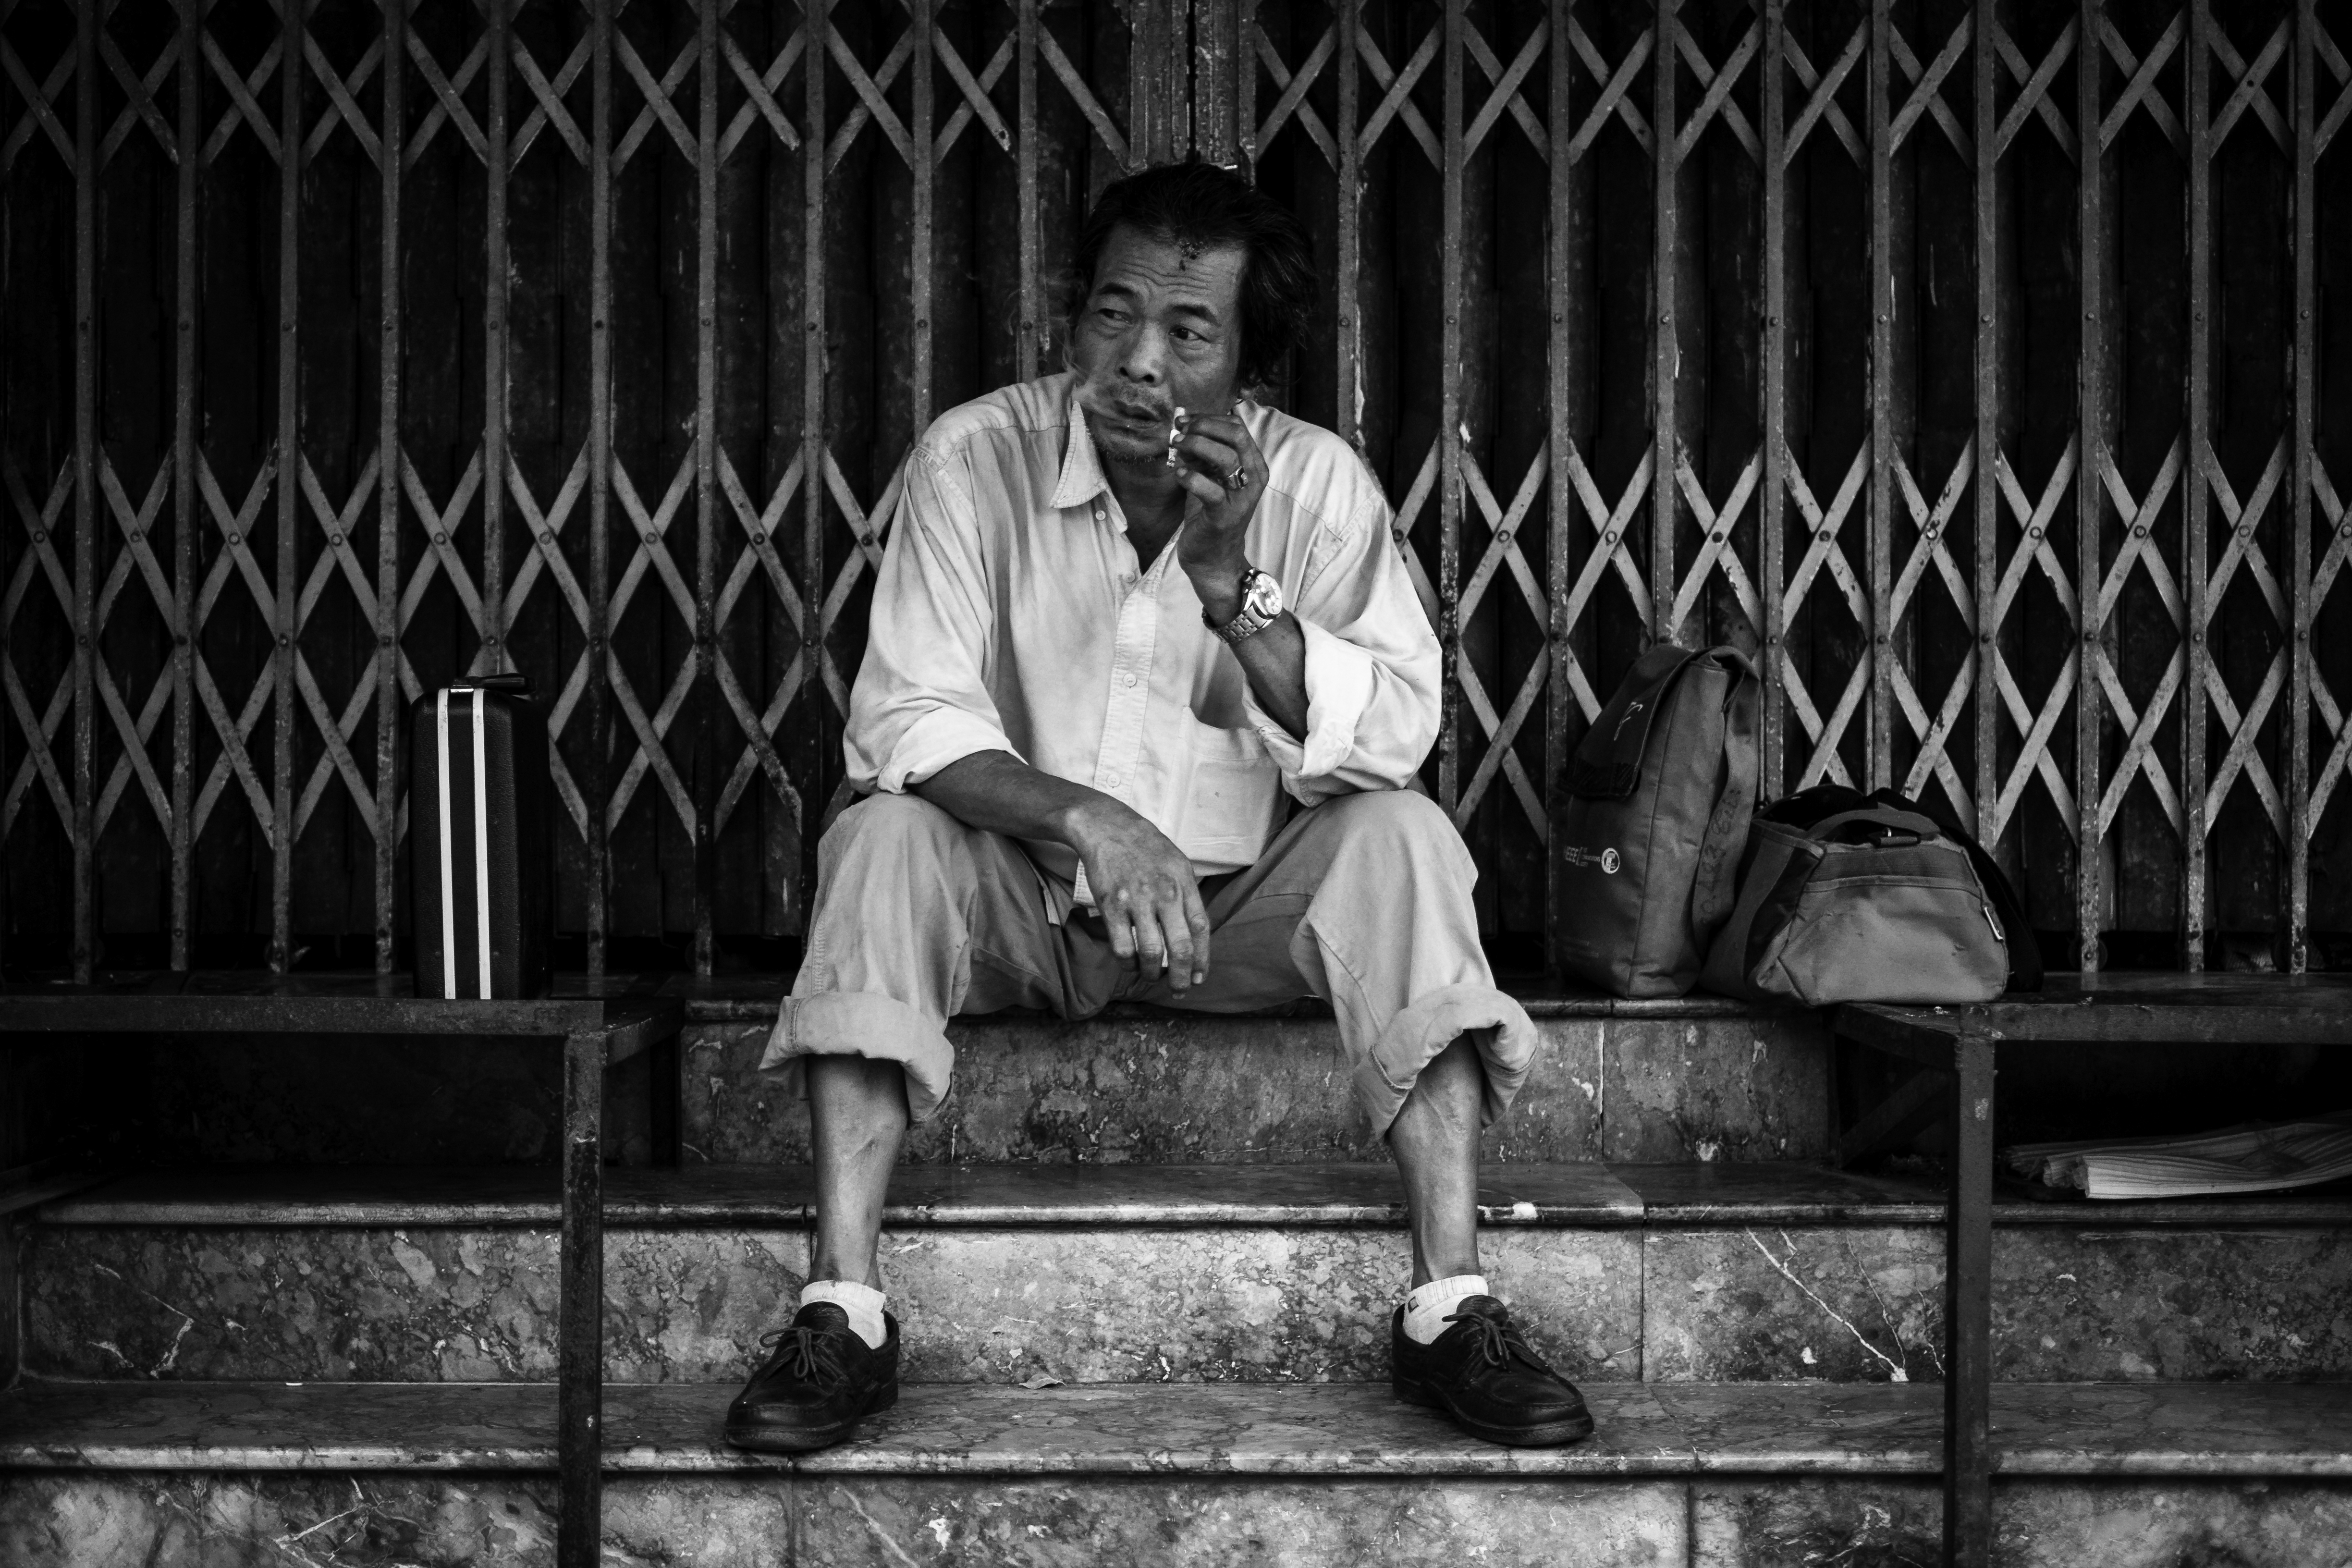
man, black and white, architecture, people, street, photography, city, smoking, explore, sitting, monochrome, cigarette, performance art, streetphotography, flickr, bw, blackandwhite, candid, creativecommons, stairs, stadt, photograph, sw, scene, schwarzweis, sitzend, vietnam, menschen, strase, unposed, ungestellt, strasenfotografie, architektur, treppe, mann, erwachsener, fujixt1, fujifilmxt1, szene, adult, streettog, tog, querformat, landscapeformat, rauchen, zigarette, 43, stufen, hanoi, skeptical, askance, suspicious, suspect, misstrauisch, mistrustful, distrustful, skeptisch, monochrome photography, human positions